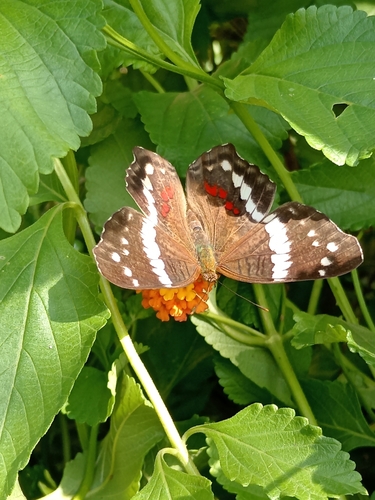
Scientific name: Anartia fatima
Common name: Banded peacock
Family: Nymphalidae
Order: Lepidoptera
Pollinator type: Primary pollinator
Habitat: Open areas and gardens
Geographic range: South America
Conservation status: Least Concern